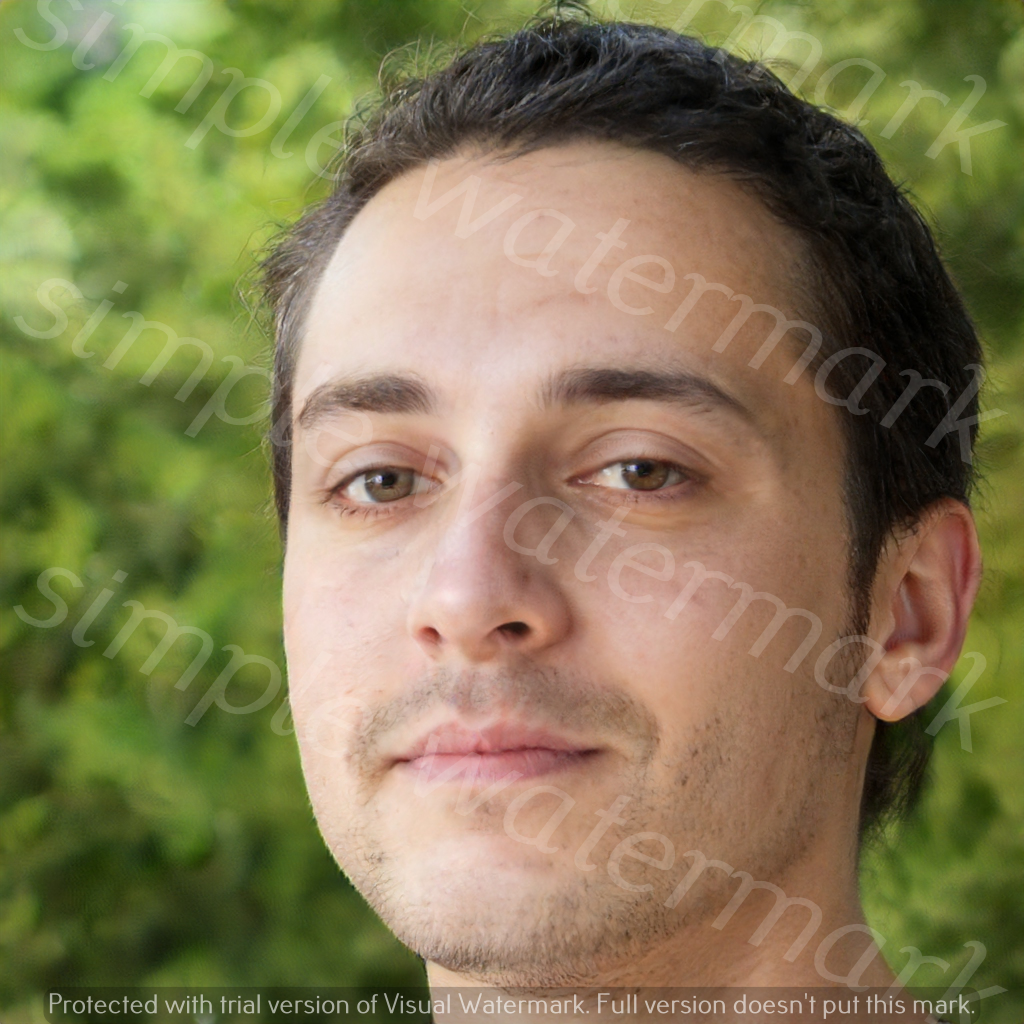
Label: Watermark